Fantasy football (Australian rules)

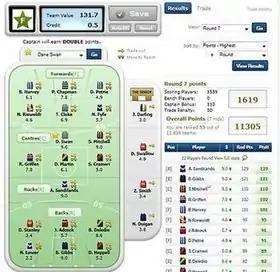
A screenshot of a team in the Footytips competition.

In fantasy football, a type of fantasy sport, players assemble and manage virtual teams of real Australian rules footballers. Teams score points based on their footballers' performance in real-world matches. Players compete against all other participants in a fantasy football competition, but may also form smaller leagues, often with friends or co-workers. Most fantasy football competitions use players from the Australian Football League (AFL), although several competitions based on the AFL Women's (AFLW) have emerged.